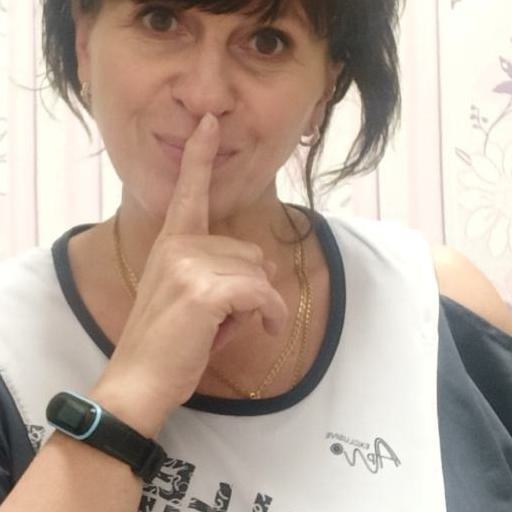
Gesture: mute